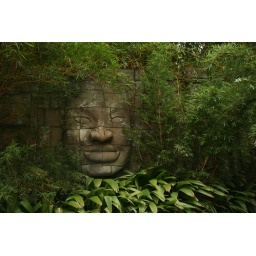
face in stone